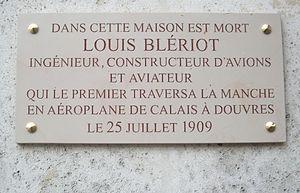
Plaque commémorative, 288 boulevard Saint-Germain, Paris 7e. «
Le boulevard Saint-Germain est un boulevard de la rive gauche de Paris, ainsi nommé en l'honneur de l'évêque Germain de Paris, et en raison de la proximité de l'église Saint-Germain-des-Prés qui lui est dédiée.